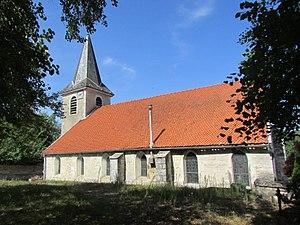
L'église.
Foulain est une commune française située dans le département de la Haute-Marne, en région Grand Est.